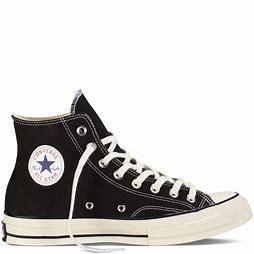
Brand: Converse
Model: Chuck Taylor All